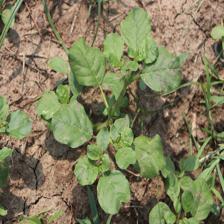
Label: BroadLeafWeed